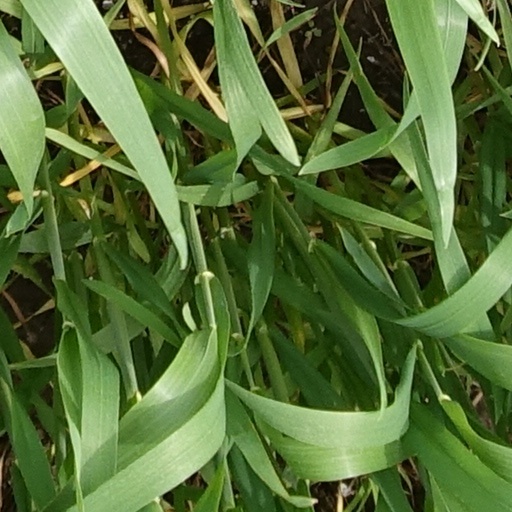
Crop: wheat